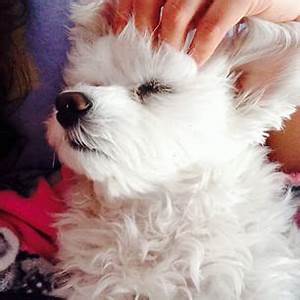
Label: dog